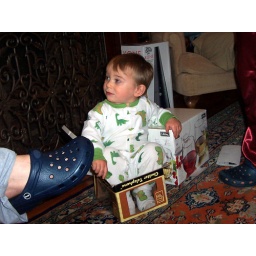
sitting in a box